Hans Hirschfeld

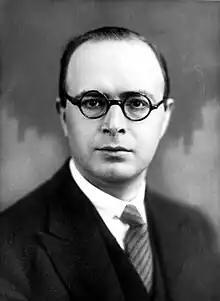
Hans Hirschfeld in 1932

Hans Hirschfeld (29 May 1899, in Bremen – 4 November 1961, in The Hague) was a Dutch economist.